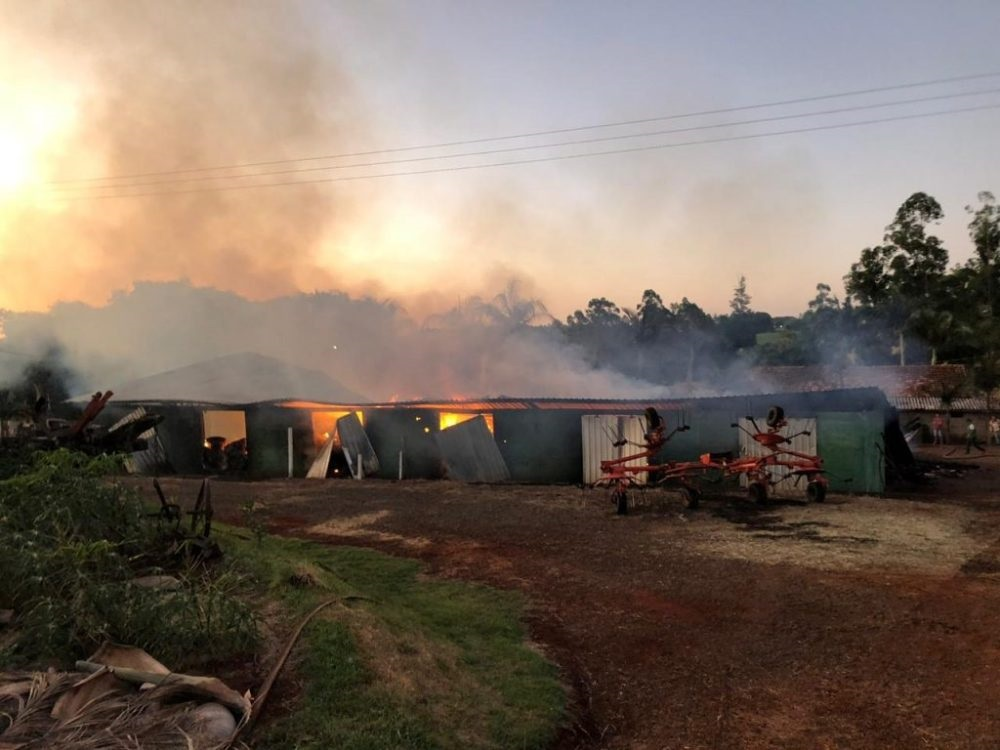
Fire: yes
Smoke: yes